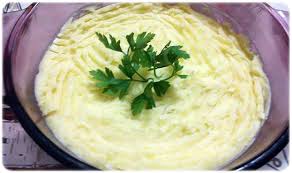
Label: mashed_potatoes